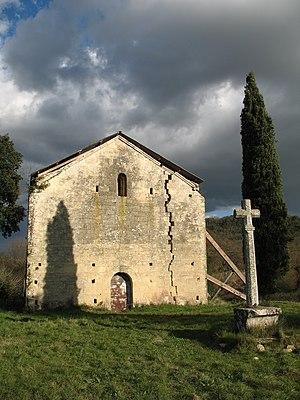
Façade de la chapelle Saint-Pierre
Vers-Pont-du-Gard, anciennement Vers, est une commune française située dans le département du Gard en région Occitanie.